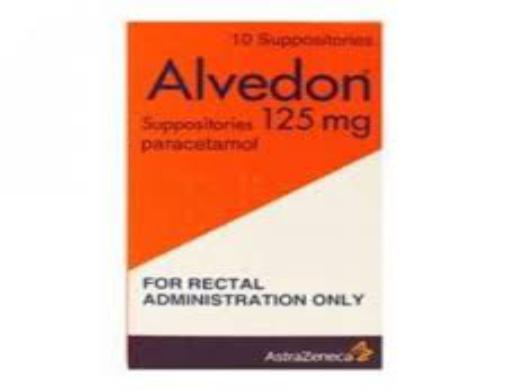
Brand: alvedon
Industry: Medical